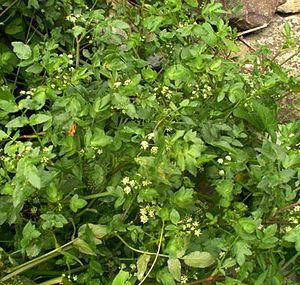
Apium nodiflorum, le Faux cresson de fontaine ou Ache nodiflore, est une plante vivace hémicryptophytique, pluri-annuelle, de la famille des Apiaceae.